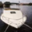
Label: ship